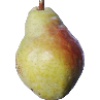
Label: pear_williams